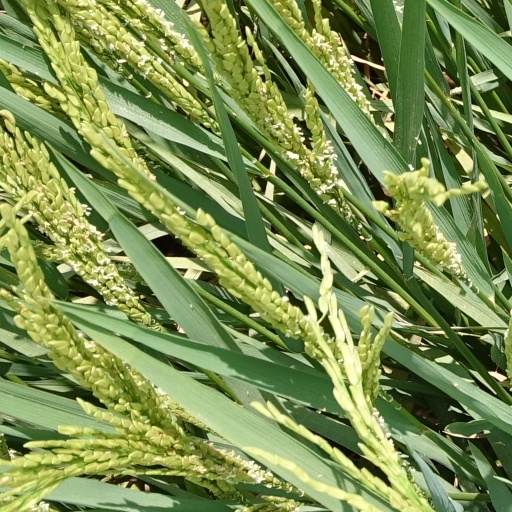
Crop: rice